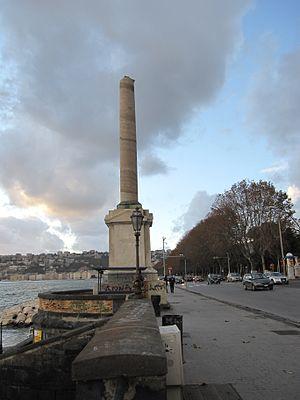
La colonne brisée ou monument aux morts en mer est l'une des colonnes monumentales du centre historique de Naples, située piazza della Vittoria.
Les Obélisques et colonnes de Naples sont des structures monumentales dans le centre historique de la ville. Ils sont environ trente.